Rita Orlandi-Malaspina

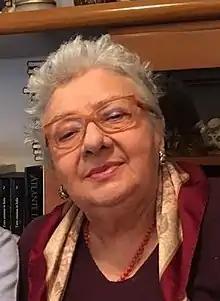
Rita Orlandi-Malaspina

Rita Orlandi-Malaspina (28 December 1937 – 8 April 2017) was an Italian operatic soprano who had a major international career from the 1960s through the 1980s. She drew particular acclaim for her portrayals of Verdi heroines. She also had a successful career as a concert soprano, particularly in performance of Verdi's "Requiem" and Ludwig van Beethoven's "Symphony No. 9".